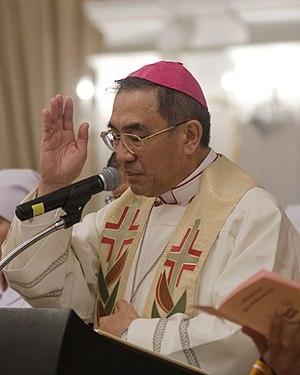
Francis Xavier Kriengsak Kovitvanit, né le 27 juin 1949 à Ban Rak, en Thaïlande, est un prélat catholique thaïlandais, archevêque de Bangkok depuis 2009, cardinal depuis février 2015.